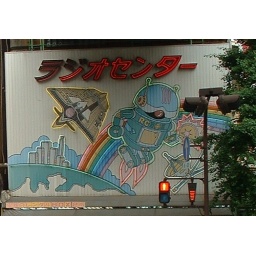
A neat neon sign with a flying robot spotted in Akihabra.